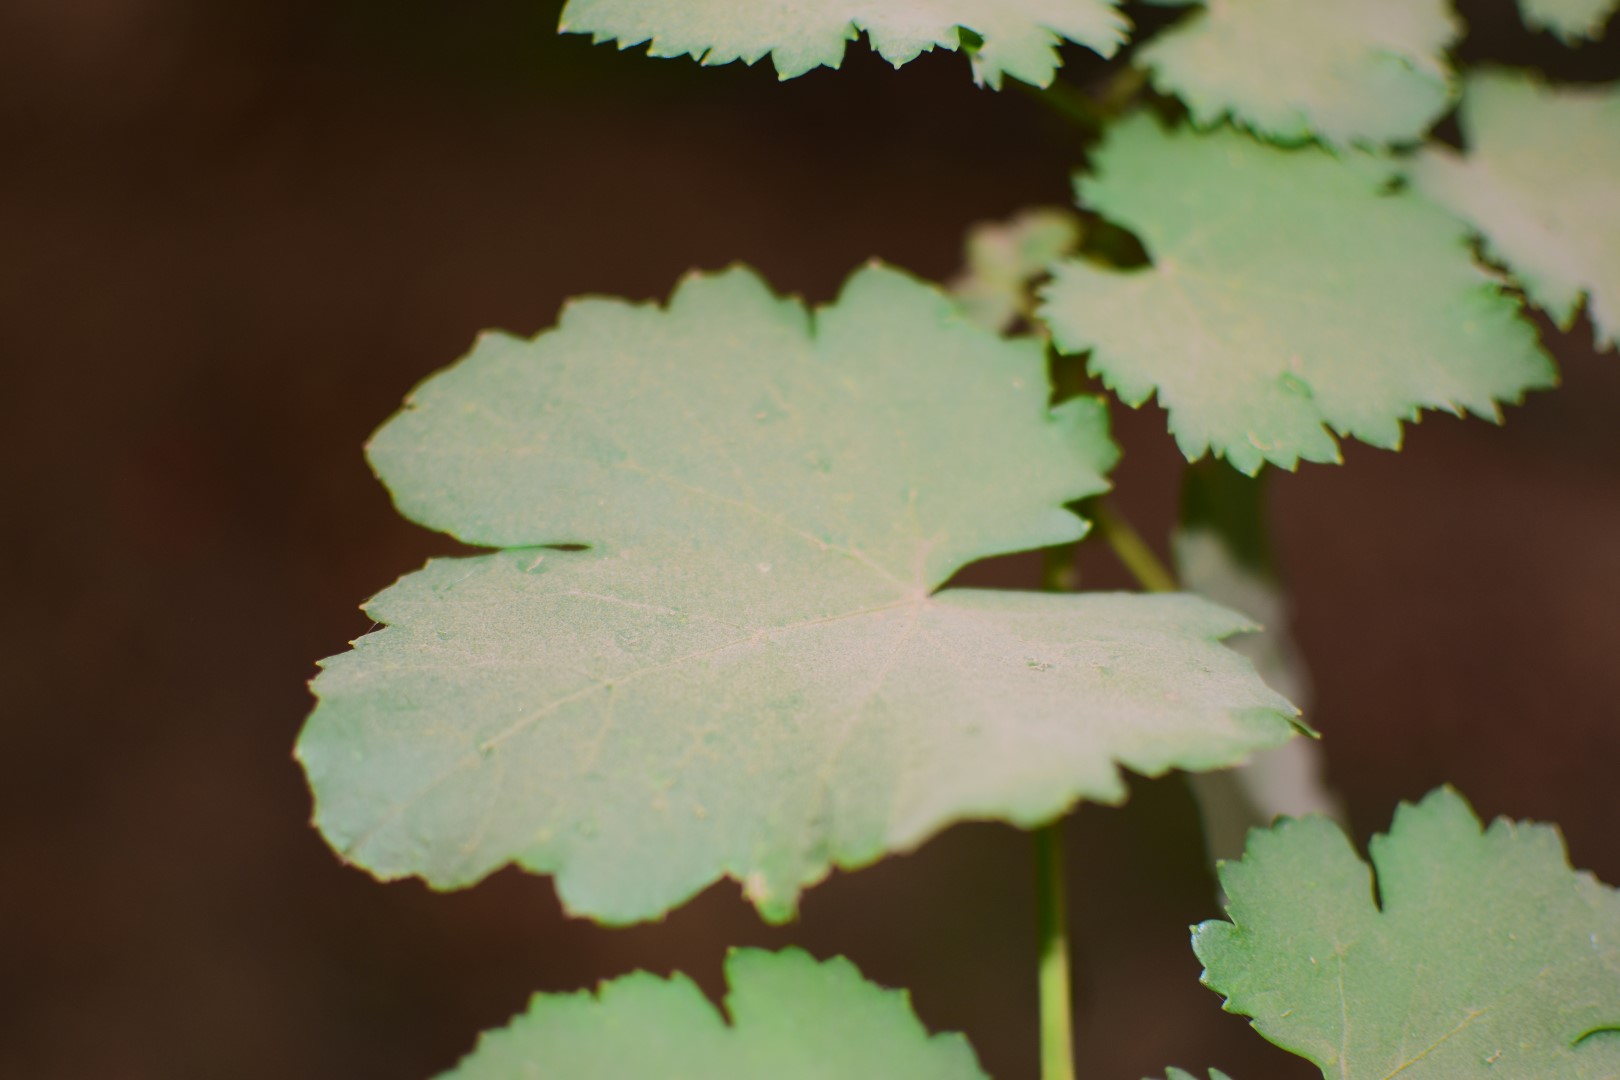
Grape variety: Kamali